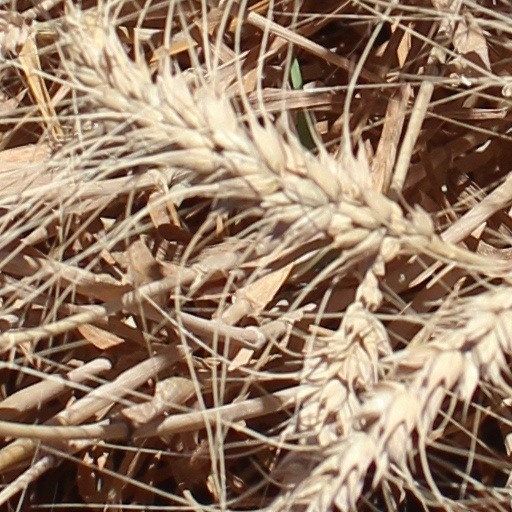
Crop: wheat